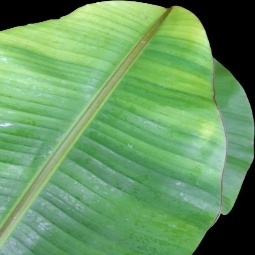
Label: Sulphur